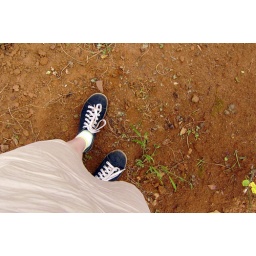
standing in the rose field